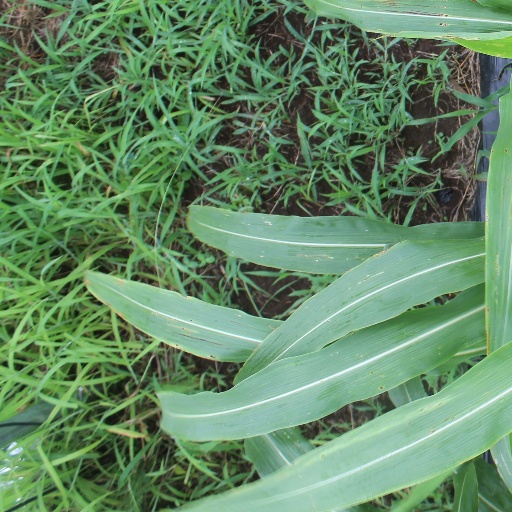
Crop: sorghum